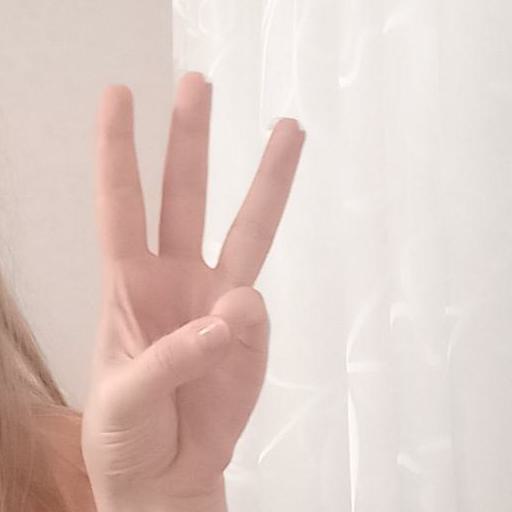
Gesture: three